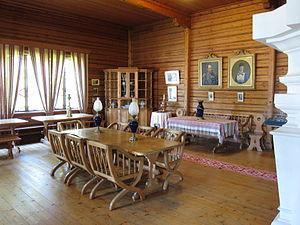
Langinkoski est un rapide de la rivière Kymijoki à Kotka en Finlande. Langinkoski nomme aussi le pavillon de pêche construit au bord du rapide pour le tsar Alexandre III de Russie.